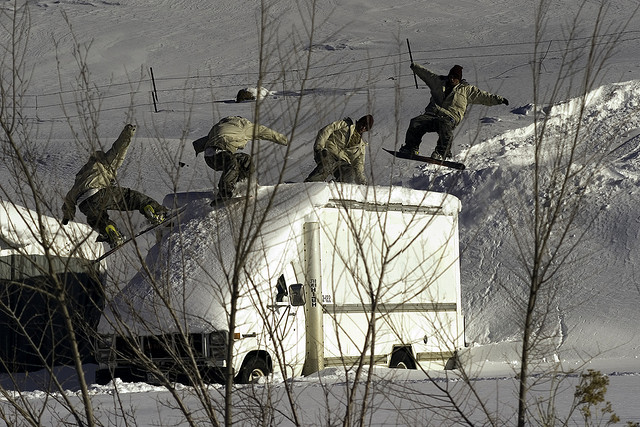
Several people are snowboarding off the top of a snow covered truck.

A time lapse shot of a snowboarder landing on top of a snow covered truck.

A skate boarder jumps over a white truck.